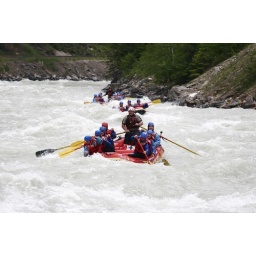
rafts in roller coaster rapid on the kicking horse river